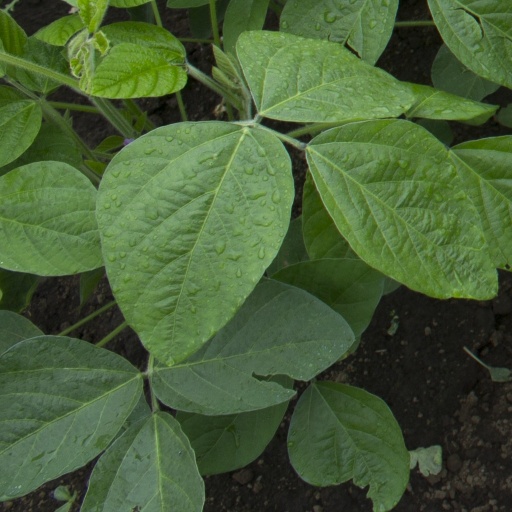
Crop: soybean